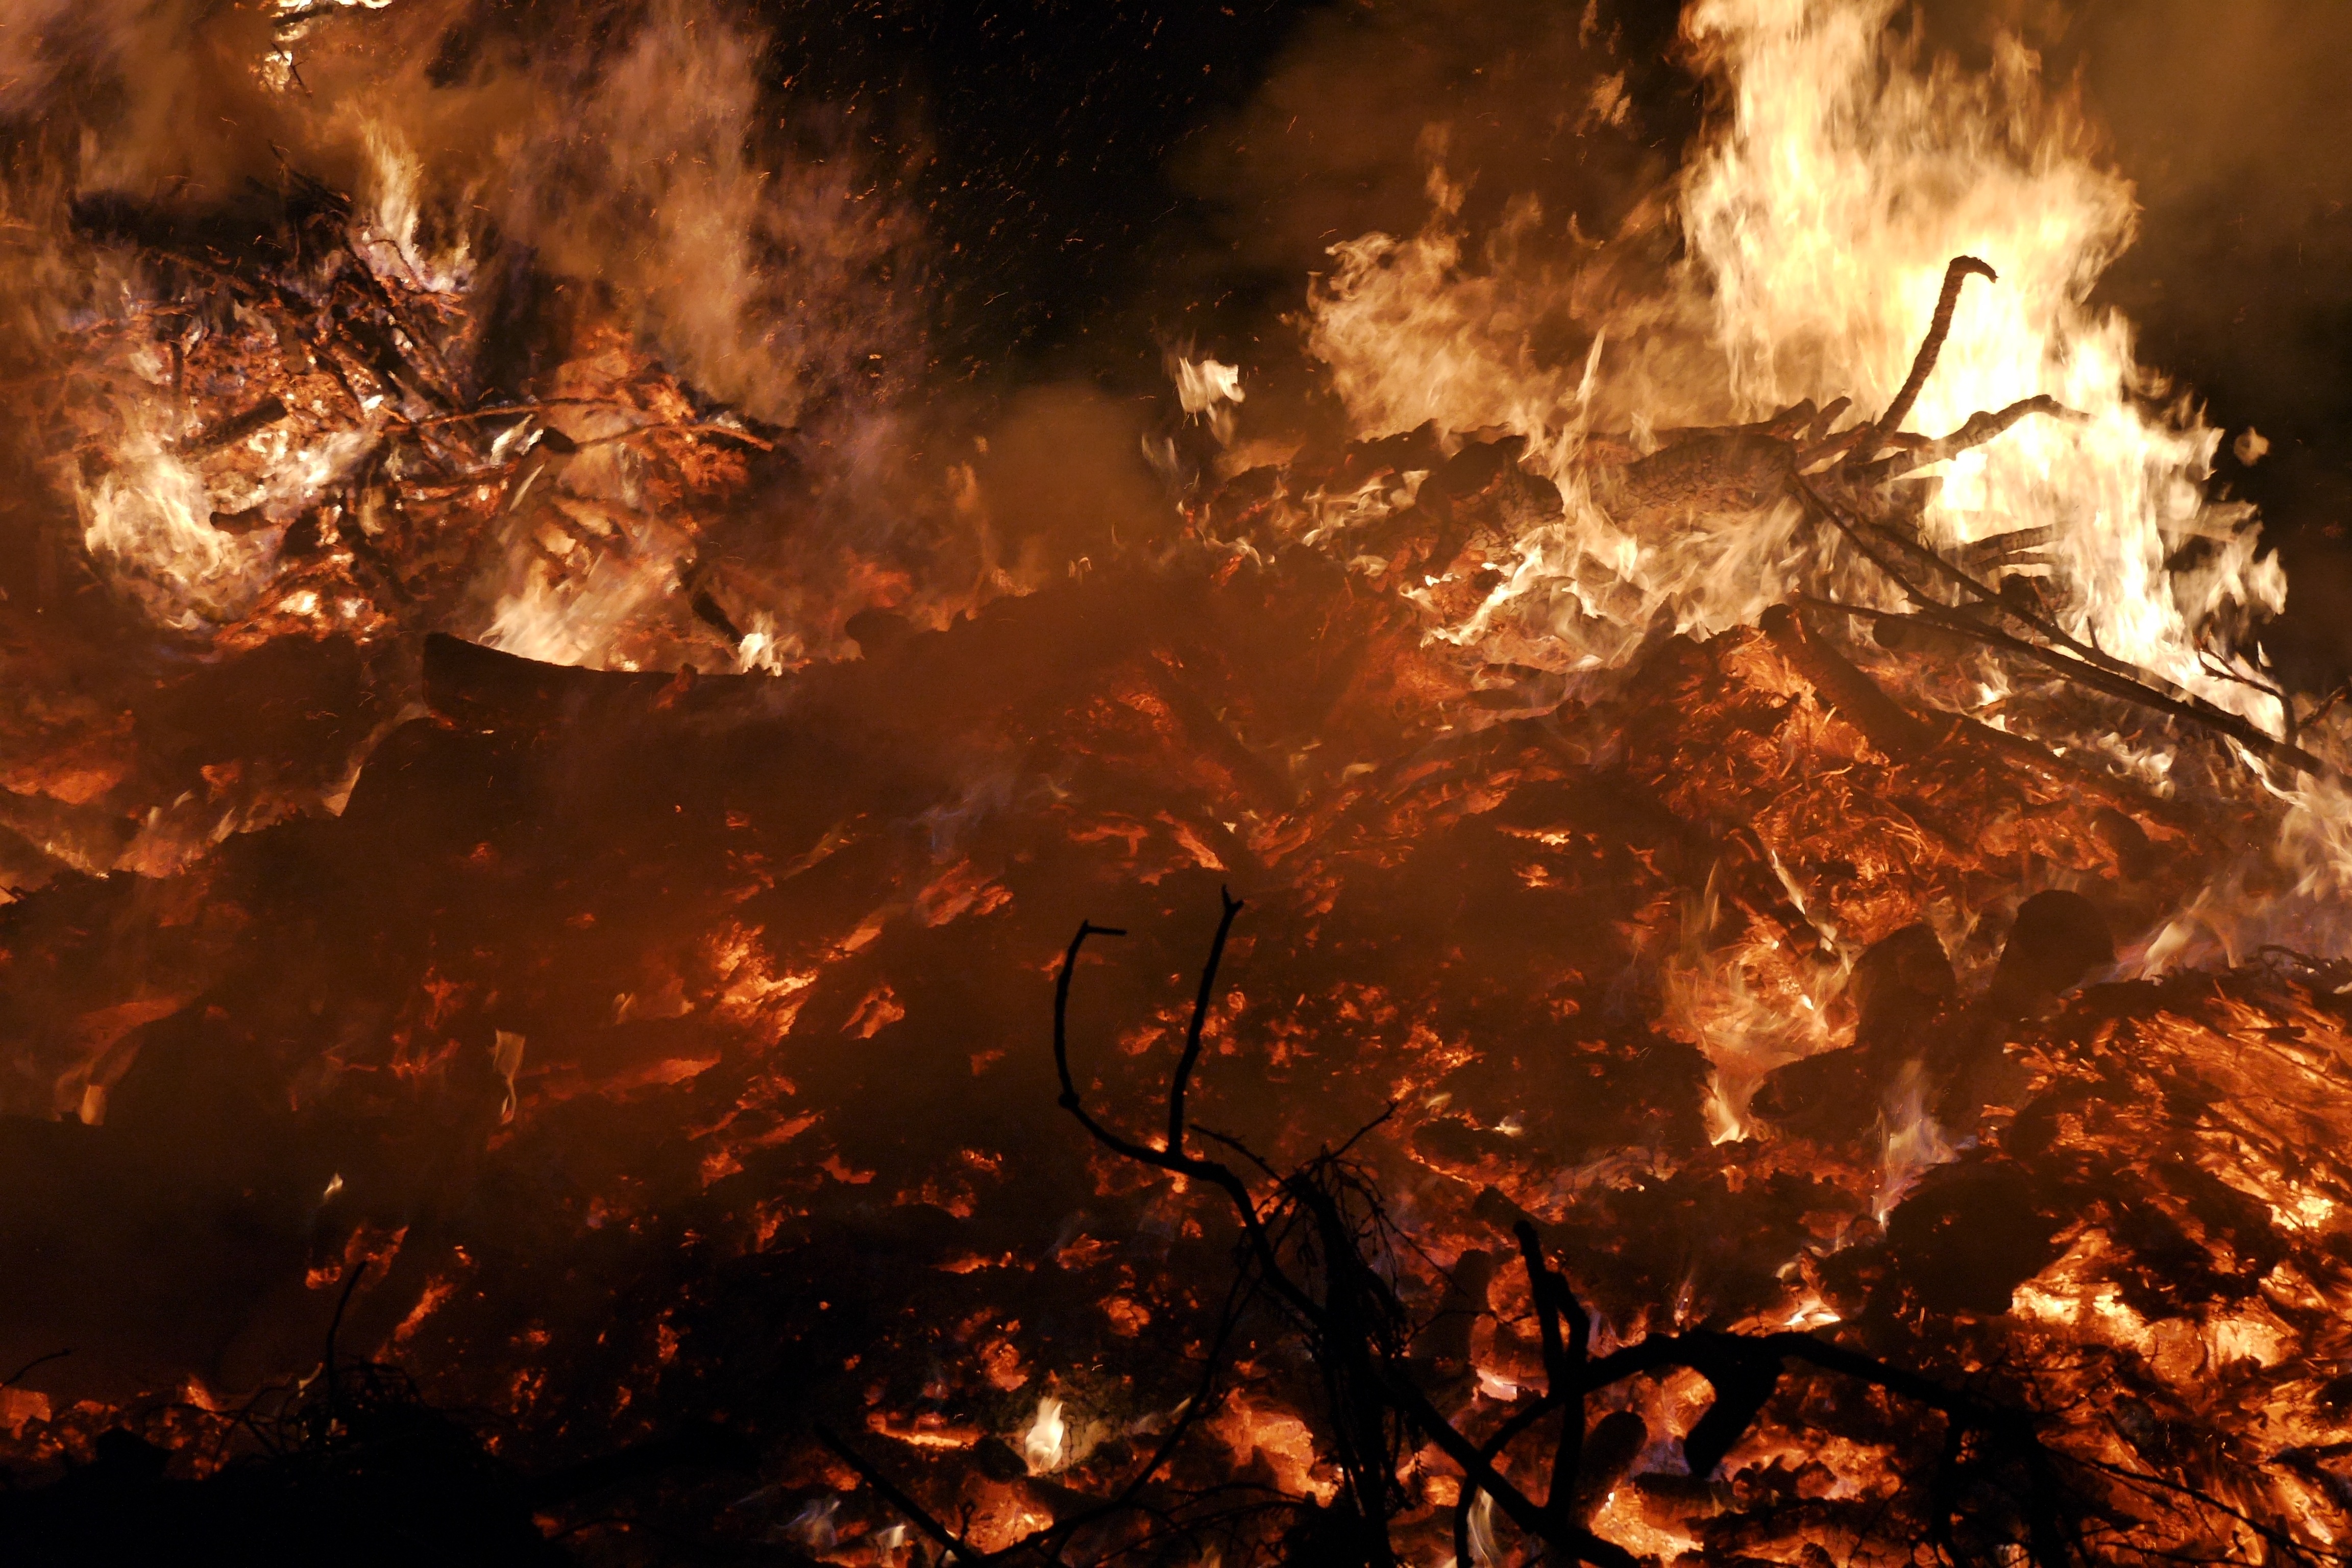
flame, fire, bonfire, explosion, disaster, easter, wildfire, easter fire, geological phenomenon